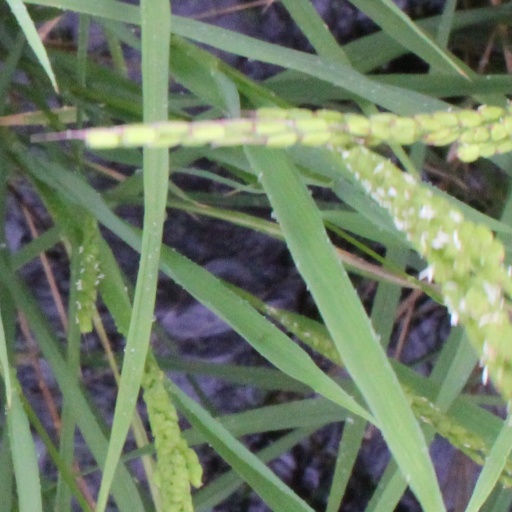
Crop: rice